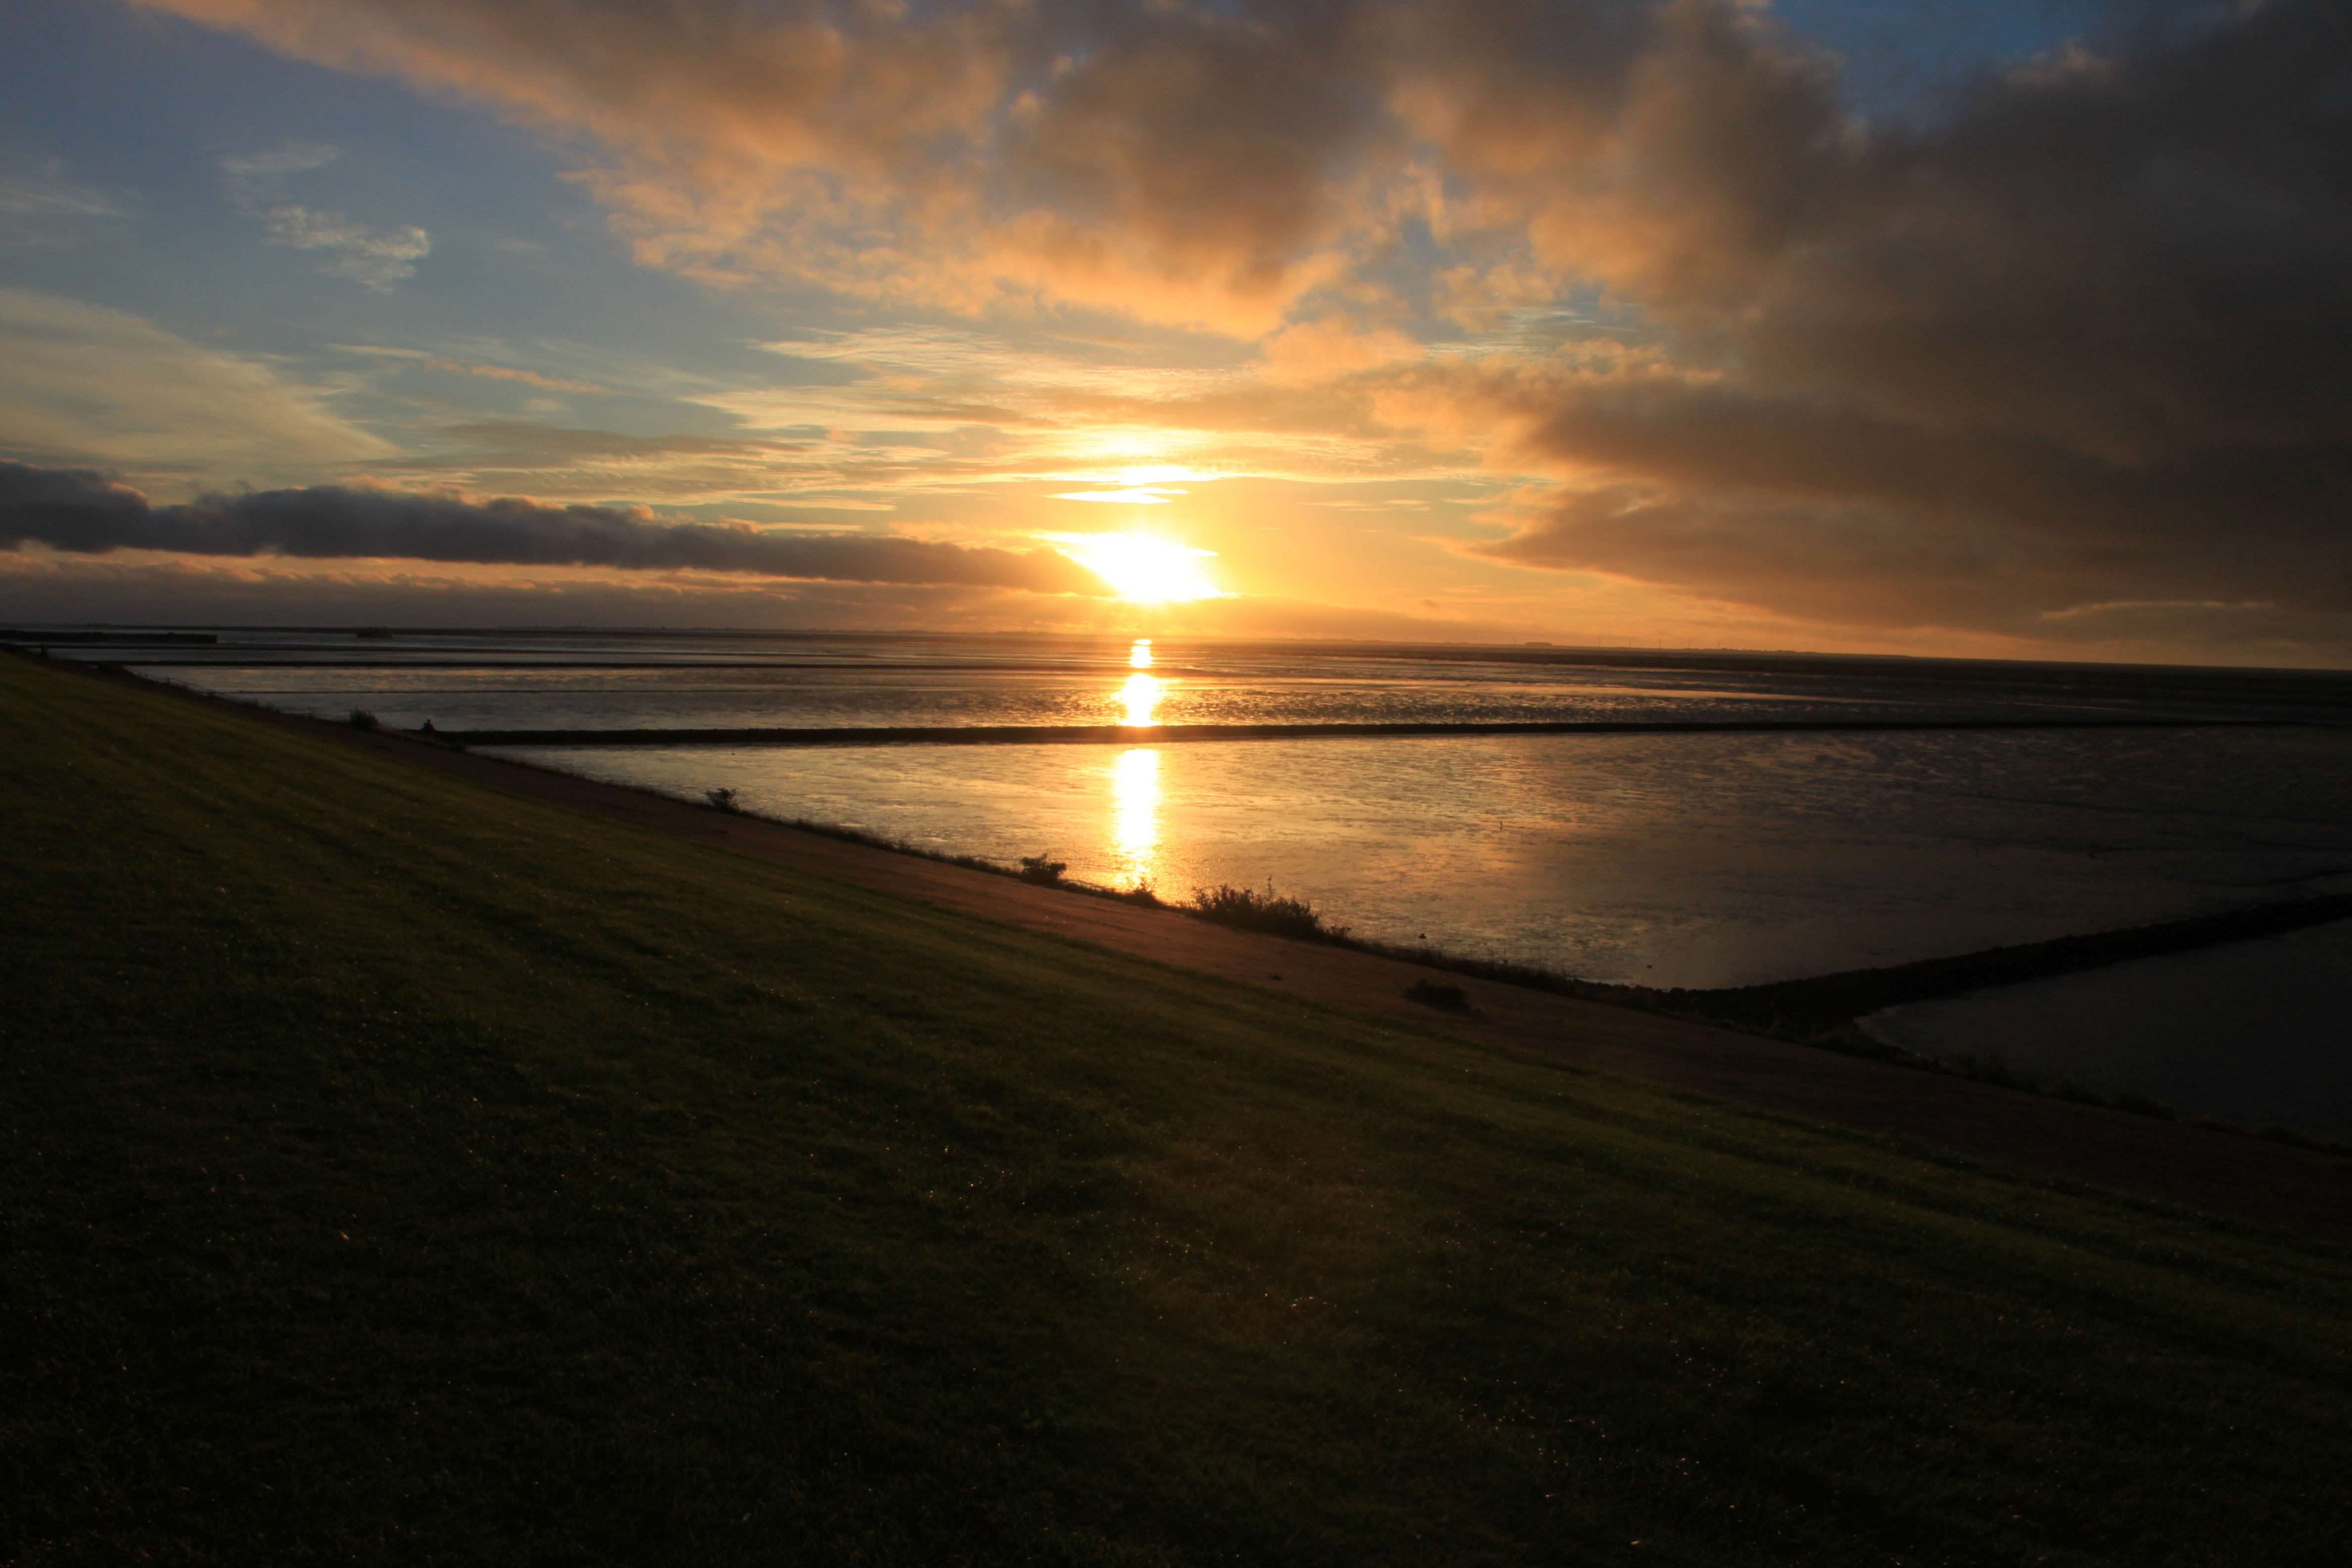
beach, sea, coast, sand, ocean, horizon, cloud, sun, sunrise, sunset, sunlight, morning, shore, wave, dawn, dusk, evening, reflection, body of water, background, north sea, afterglow